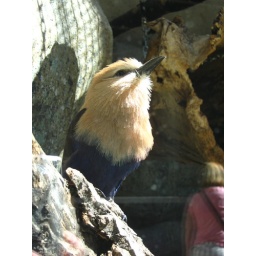
An African bird called a blue bellied roller, in the Calgary Zoo.